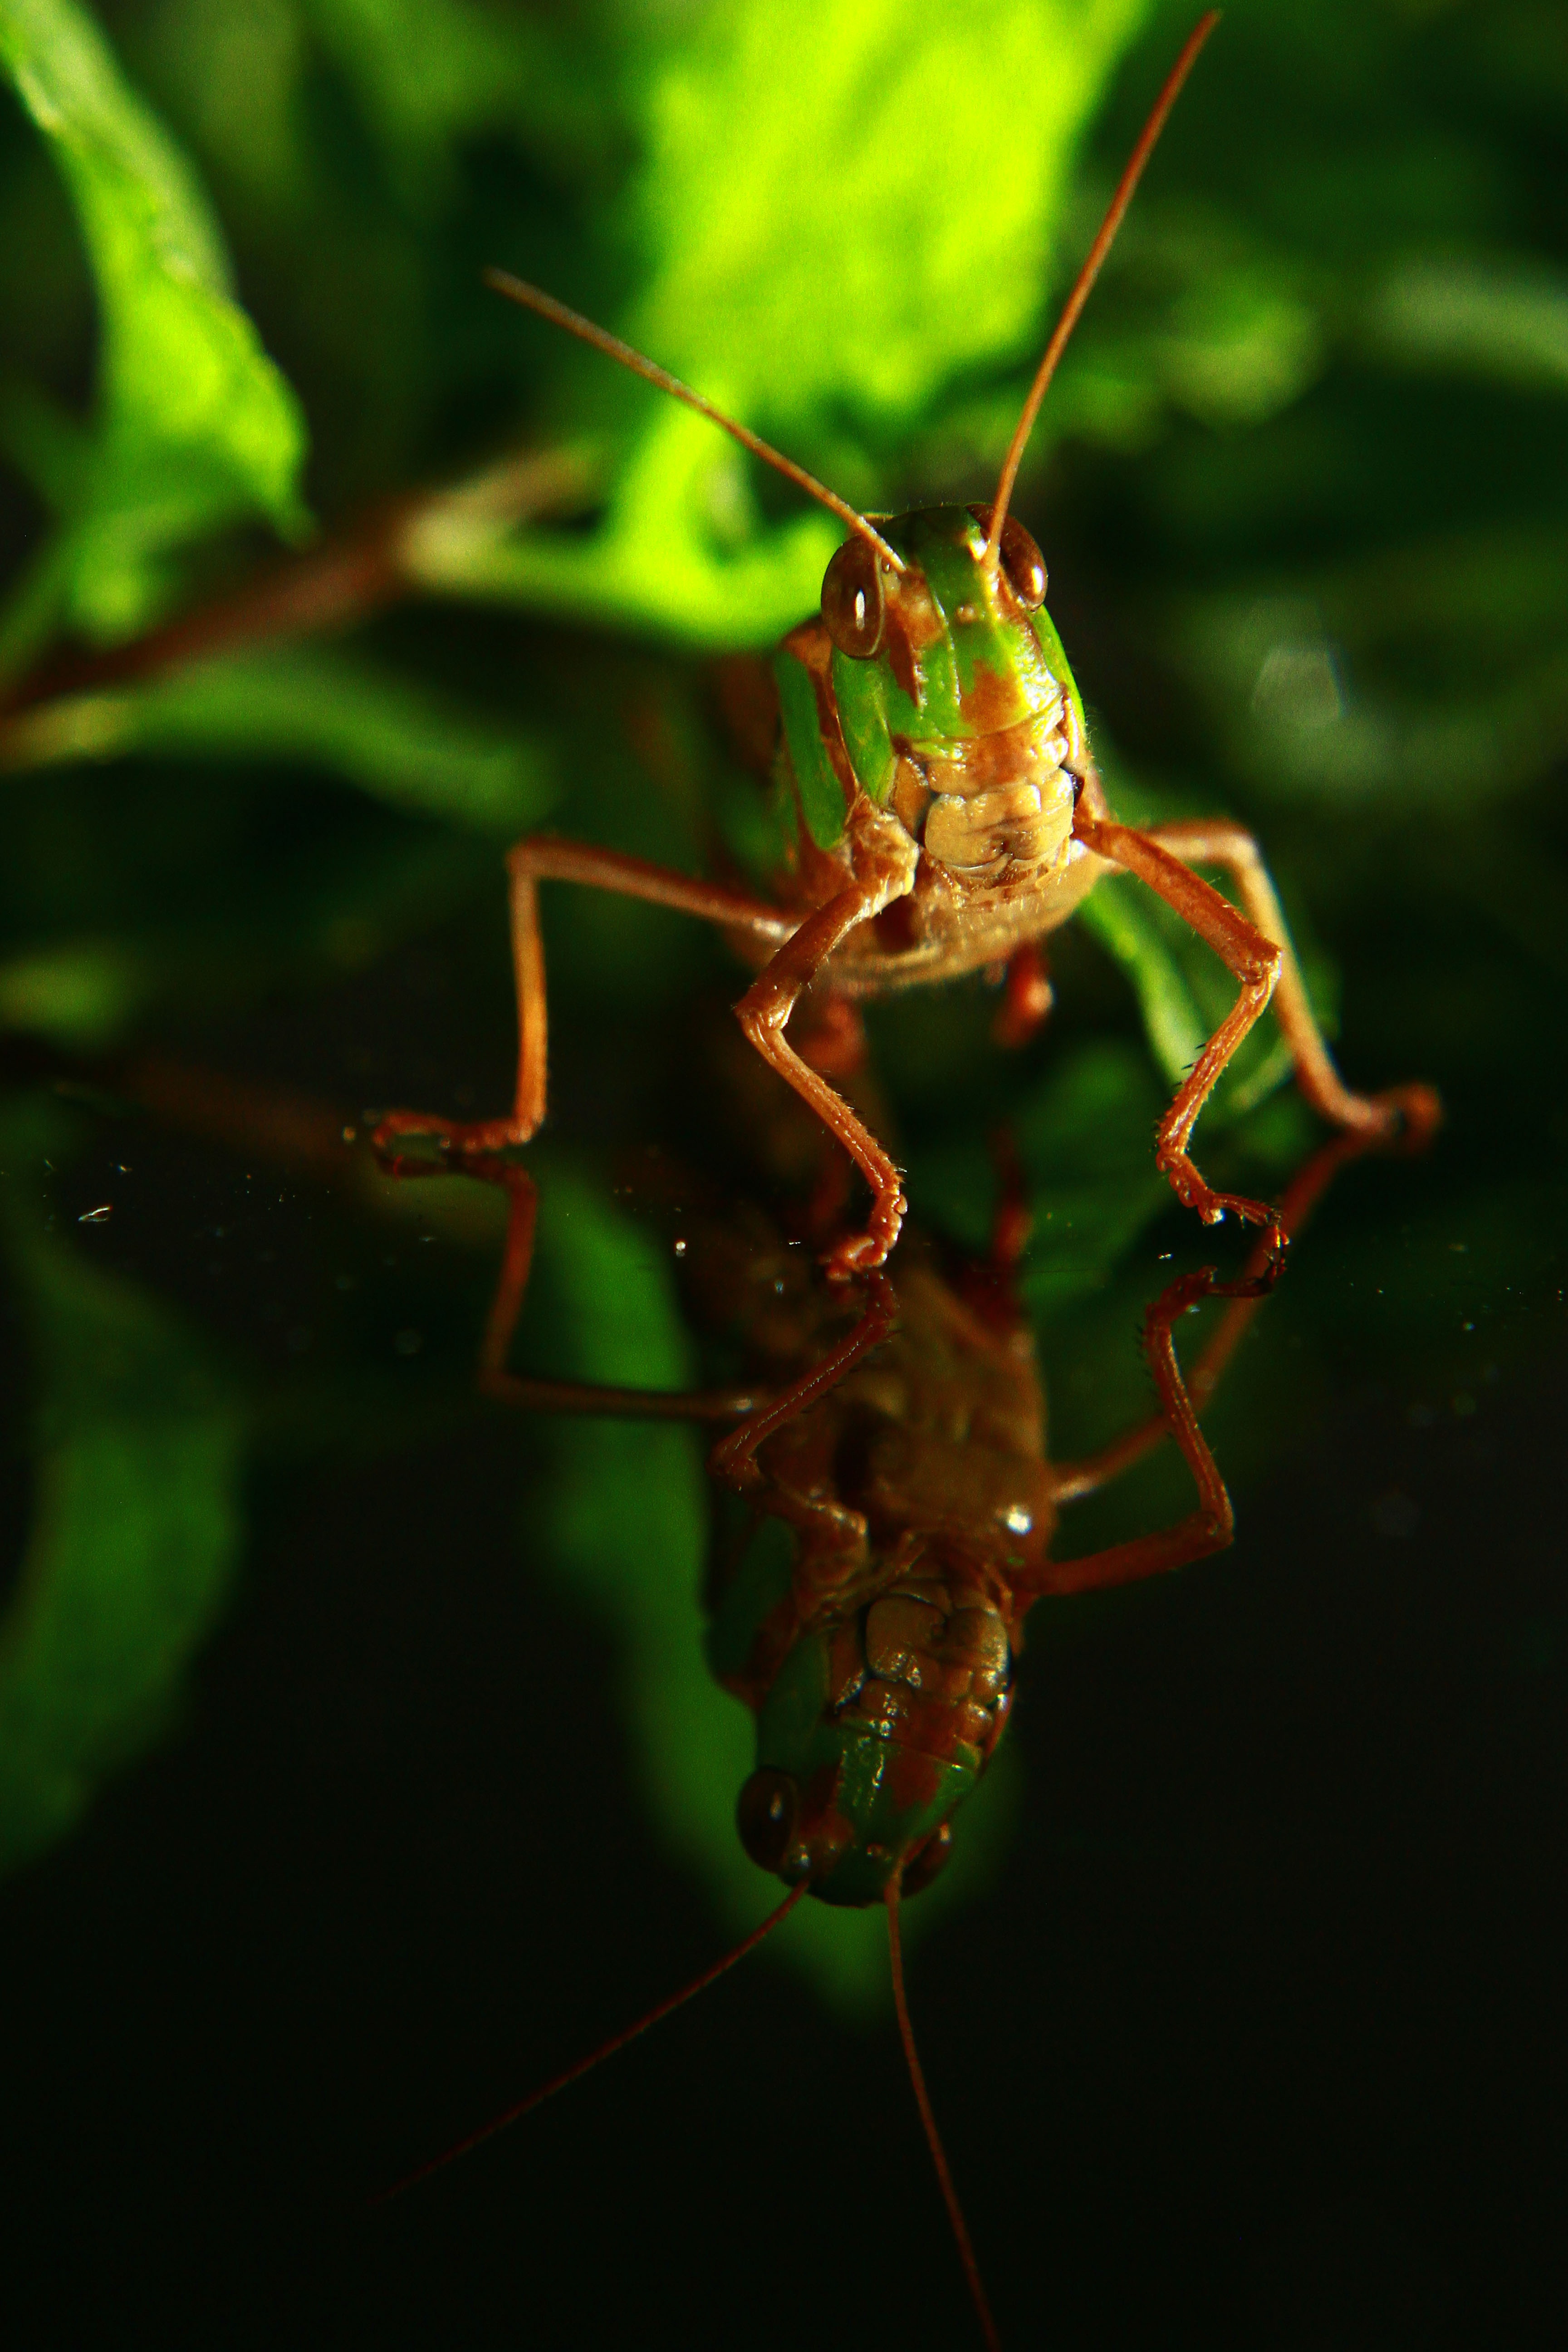
nature, grass, wing, white, photography, leaf, animal, cute, fly, summer, wildlife, wild, leg, antenna, green, insect, macro, natural, small, bug, set, fauna, invertebrate, cricket, close up, science, one, background, study, eye, wallpaper, funny, creature, icon, character, grasshopper, locust, cartoon, macro photography, arthropod